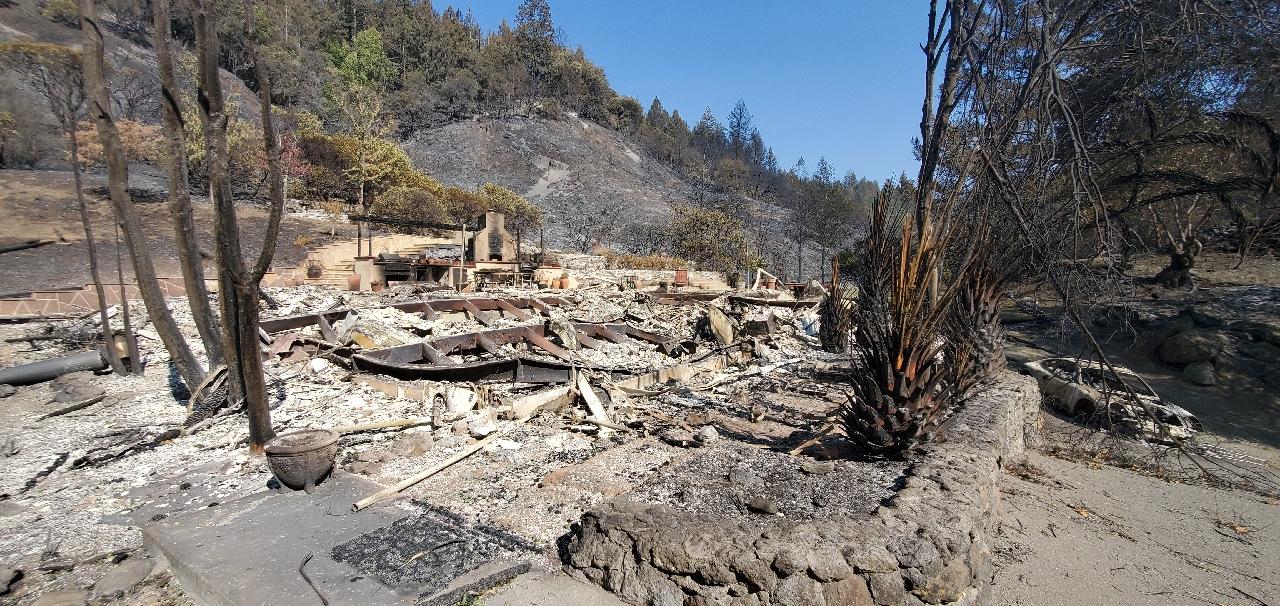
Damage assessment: destroyed